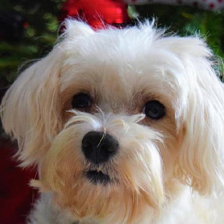
Label: animals